HM Prison Kirkham

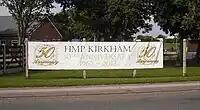
50th anniversary banner, 2012

Kirkham is an open men's prison, and holds Category D prisoners who can reasonably be trusted to serve their sentence in open conditions. Kirkham provides morning and afternoon education provided by The Manchester College. Offenders are also employed in the prison's kitchen, workshops, farms and gardens and works departments.